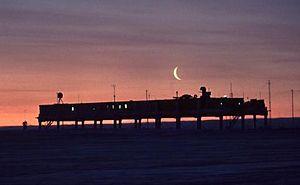
La base antarctique Halley est une station de recherche permanente. Située sur la Barrière de Brunt en Antarctique, elle est administrée par le British Antarctic Survey.